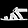
Label: Sandal